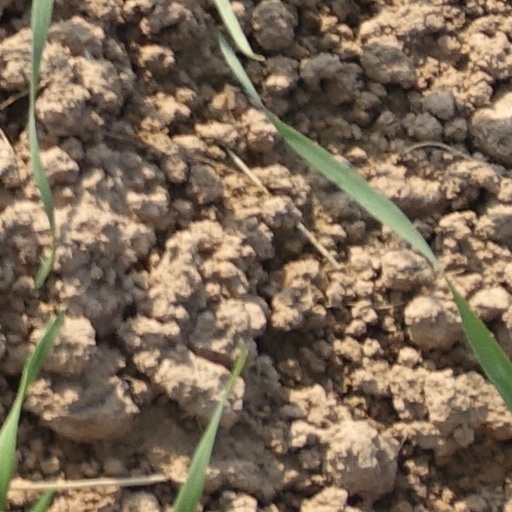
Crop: wheat